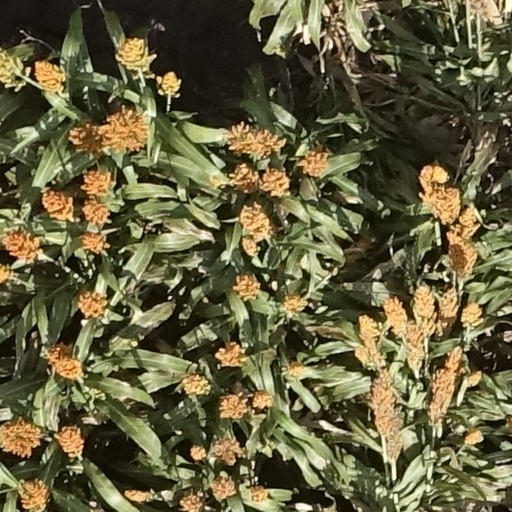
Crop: sorghum